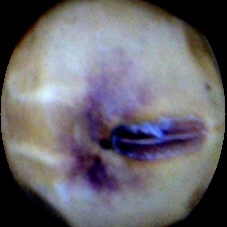
Label: Spotted